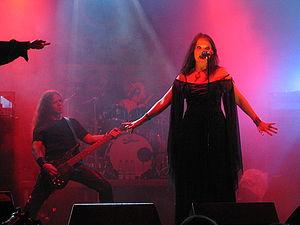
Ce qui suit est une discographie complète de Tristania, un groupe de metal gothique norvégien formé en 1995. Le groupe a été fondée par Anders Høyvik Hidle et Morten Veland; ce dernier est parti plus tard pour former Sirenia.
Tristania est un groupe de metal gothique et symphonique norvégien, originaire de Stavanger. Leurs chansons traitent de sujets sentimentaux et de thèmes sombres incluant dépression, tristesse, suicide, amour, manques et colère.
Le métal gothique est un genre musical se trouvant à la croisée du death-doom, du heavy metal et de la musique gothique. Il se développe initialement au début des années 1990 en Europe et aux États-Unis.